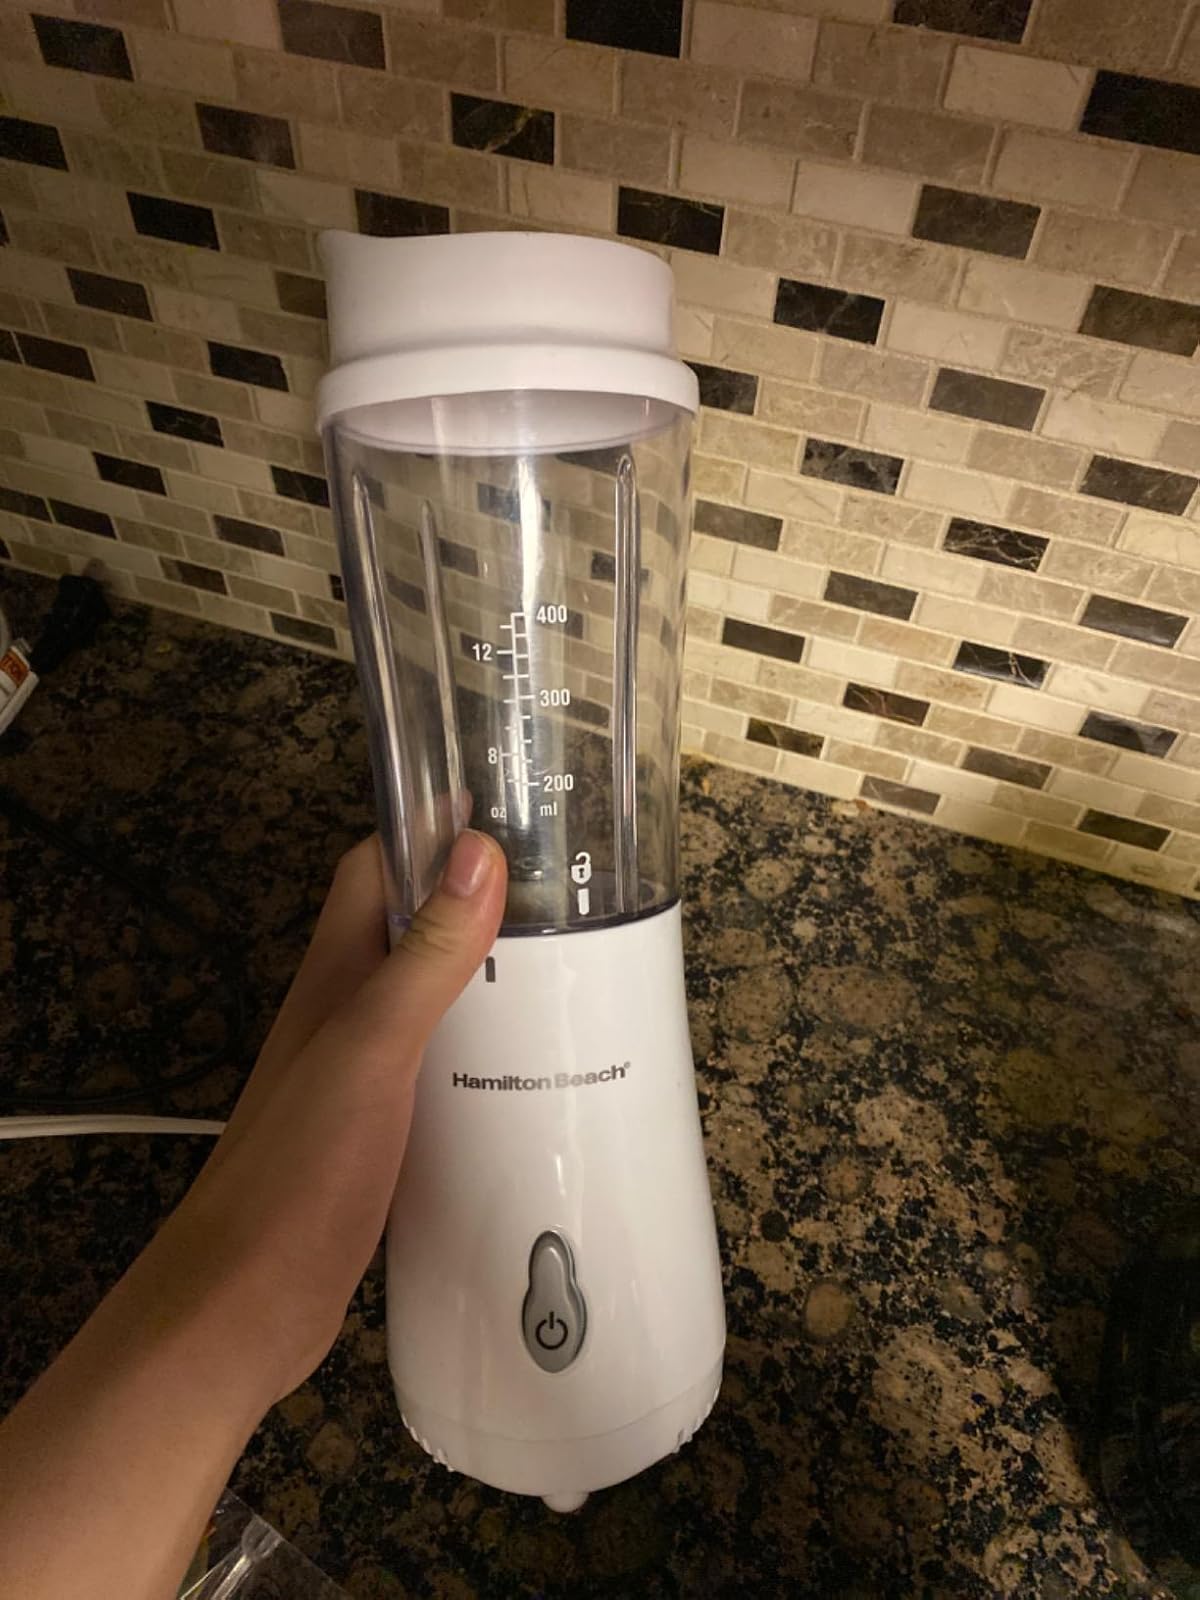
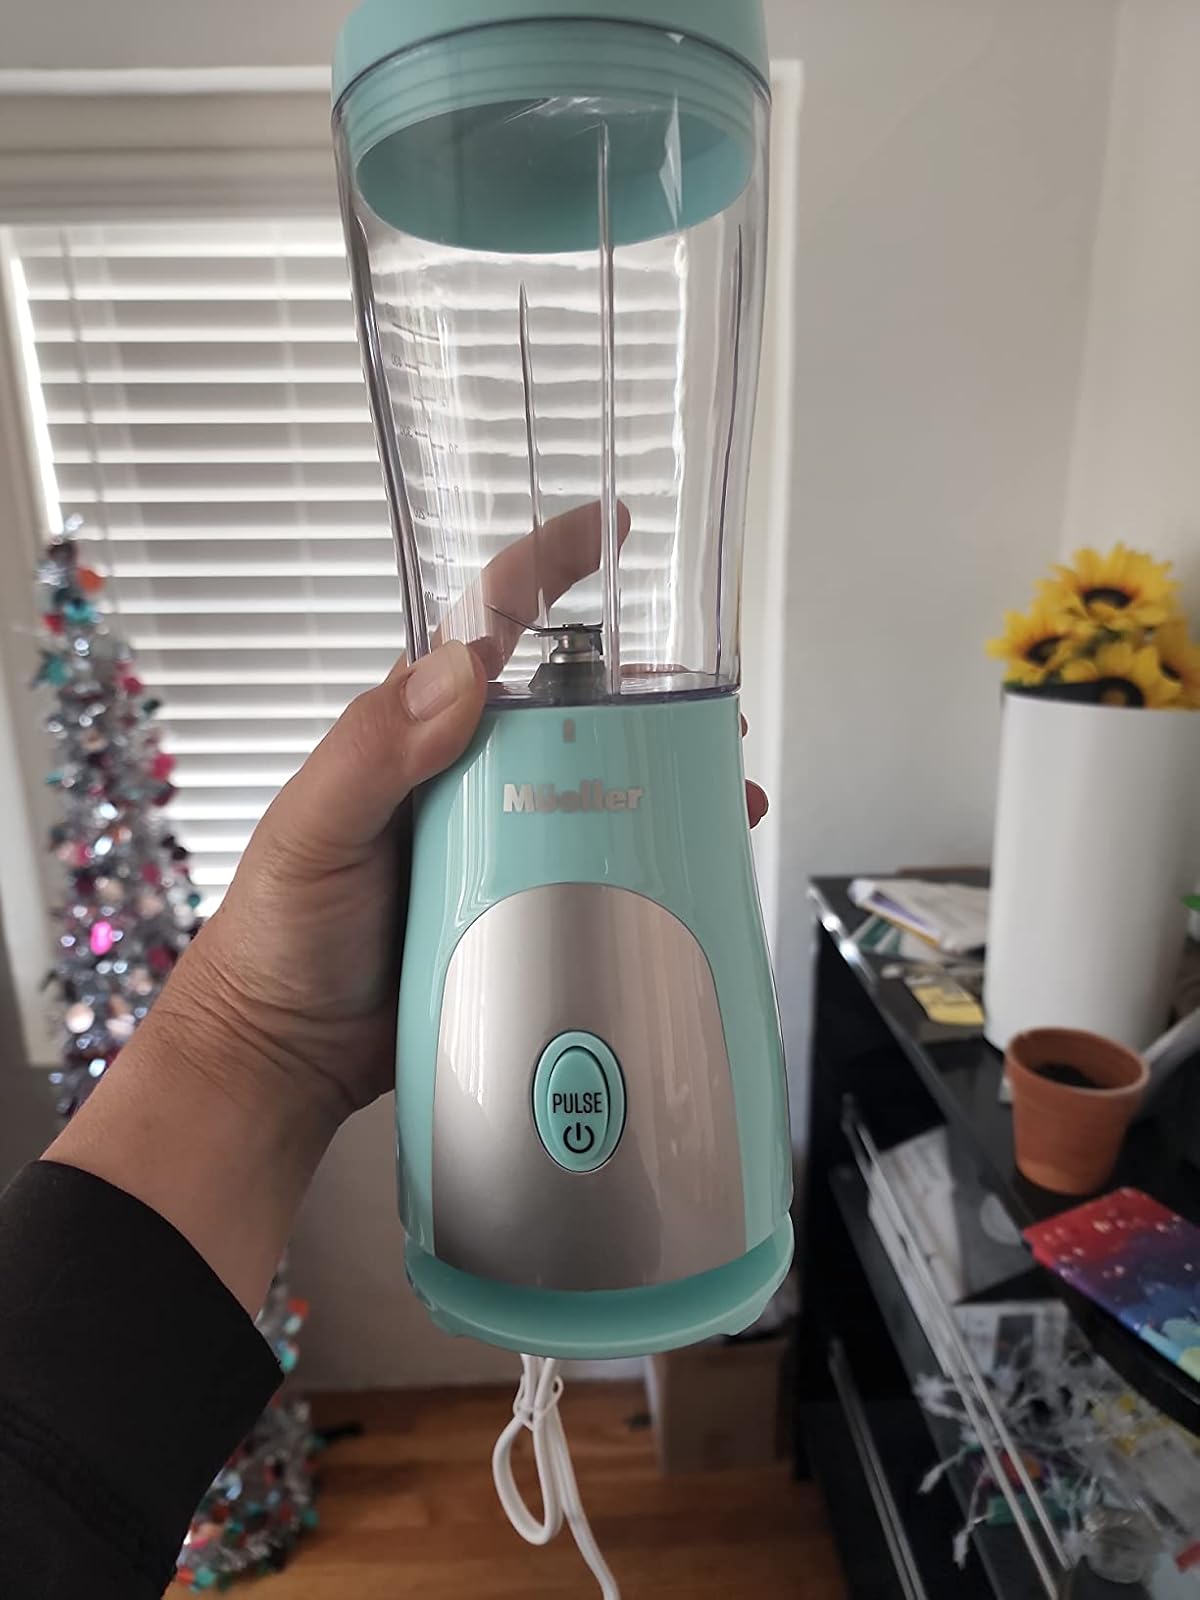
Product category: items_blender
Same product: no